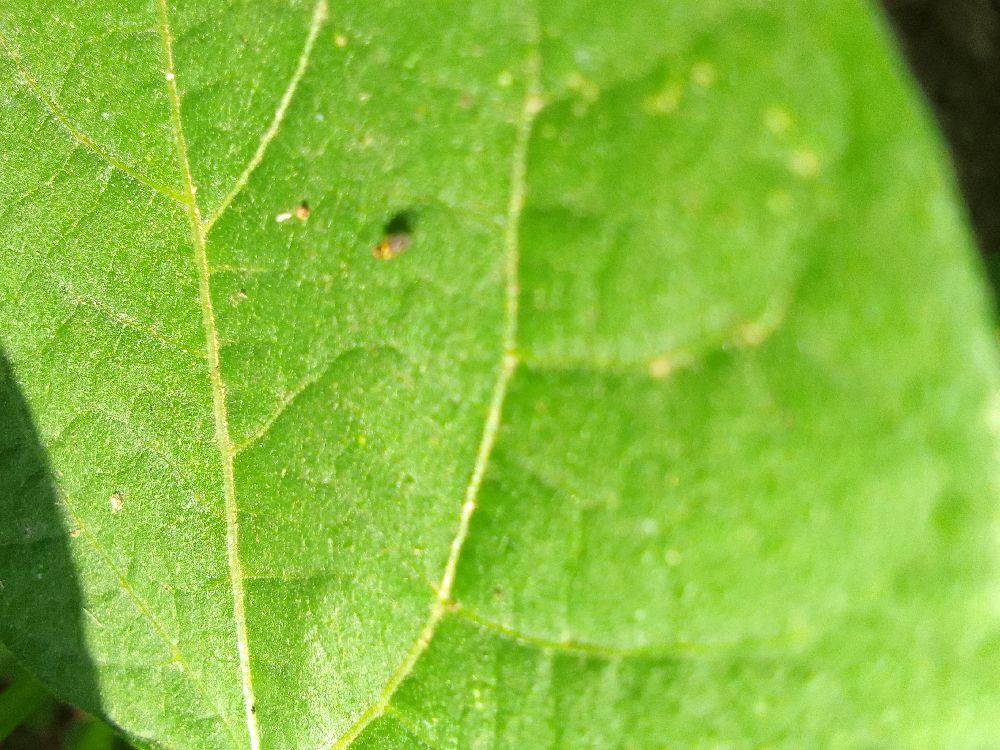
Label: healthy